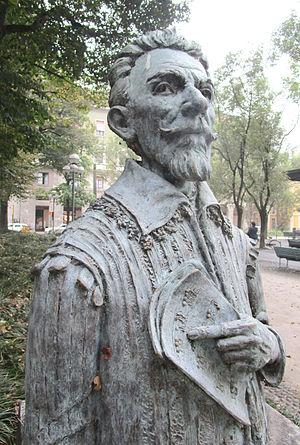
Claudio Monteverdi, est un compositeur italien.